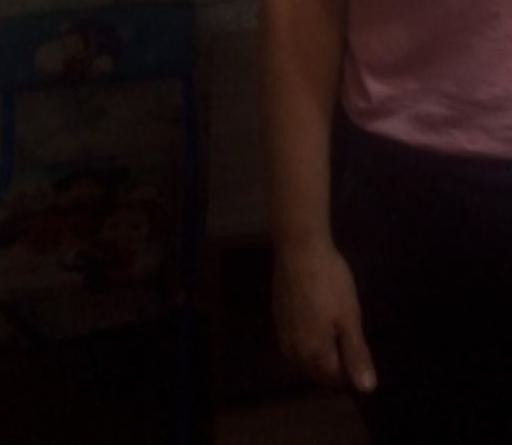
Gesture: no_gesture